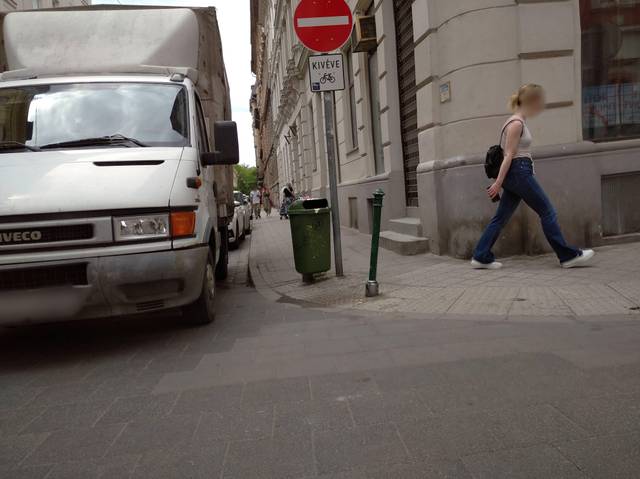
Region: Hungary
Coordinates: 47.493, 19.067